Philip S. W. Goldson International Airport

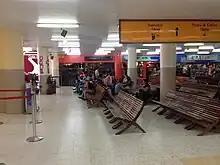
Gate 6

Originally known as Belize International Airport, the airport was renamed in honor of Philip S. W. Goldson on 7 February 1988.